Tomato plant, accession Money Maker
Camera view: horizontal (90 deg, fisheye); turntable rotation: 120 degrees
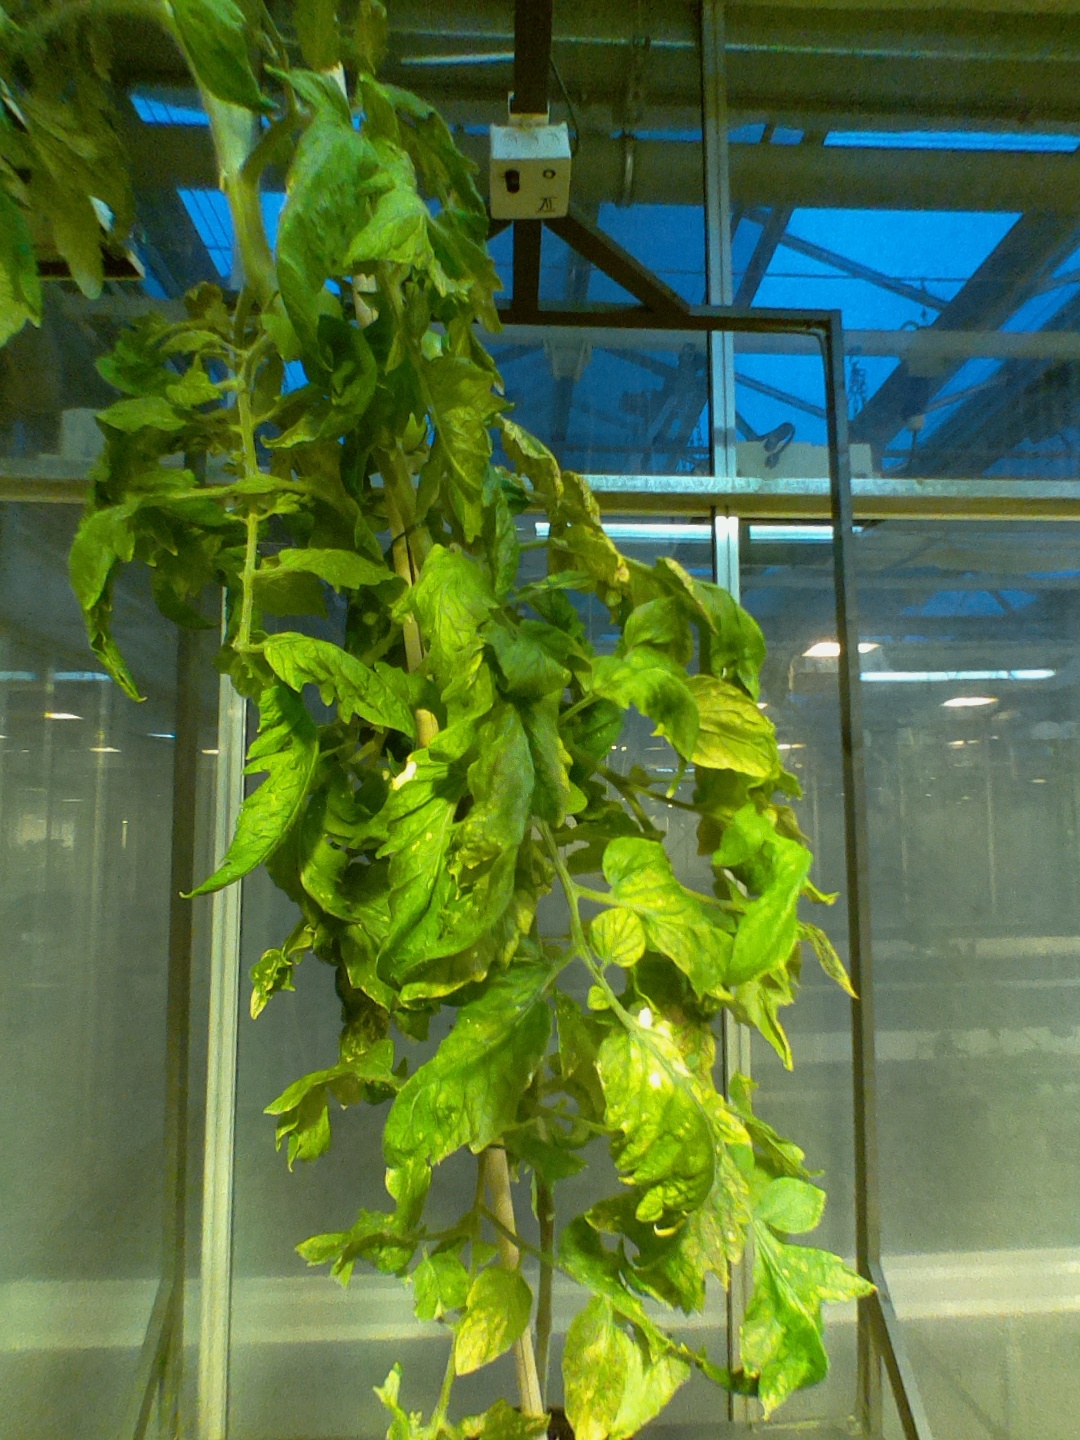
BBCH growth stage 78: 80% -90% of final fruit size